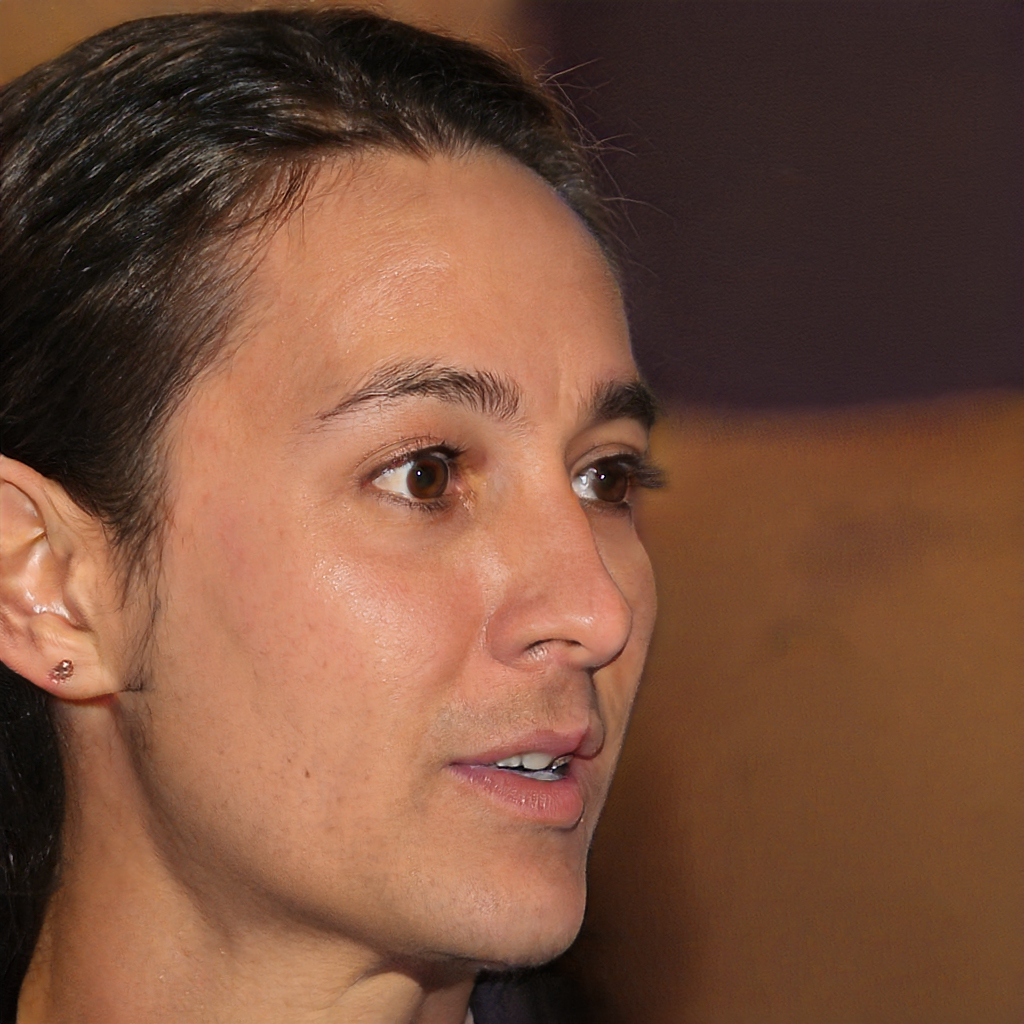
Gender: Female